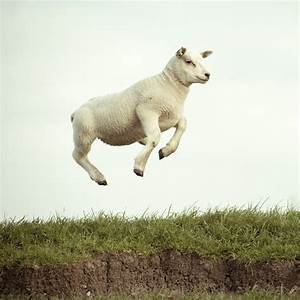
Label: sheep